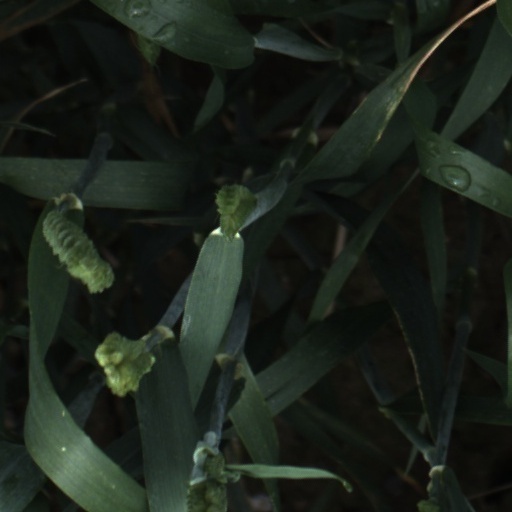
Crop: wheat